Hotel Allen

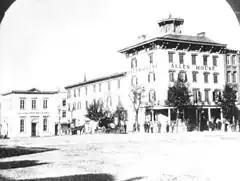
Allen House hotel in 1870

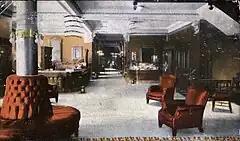
Postcard showing the lobby of the Hotel Allen, Allentown, Pennsylvania about 1912

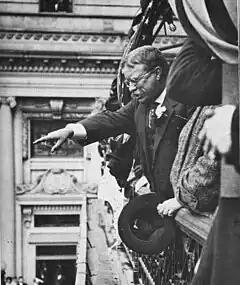
Theodore Roosevelt speaking from the balcony of Hotel Allen, 1914

The northeast corner of Center Square (Seventh and Hamilton Streets) in Allentown was the site of several inns and hotels since its founding in 1762. Sometime in 1762 a man named George Wolf established at the corner of Hamilton and Allen (as Seventh Street was then called) an inn. By doing that he became the first known operator of what they called then, “a house of entertainment for man and beast” in little Northampton town. The name of the inn, not recorded until 1773, was the "King of Prussia". Reportedly, the inn's sign featured an image that was supposed to represent Frederick the Great, the military monarch who was then occupying the Prussian throne.